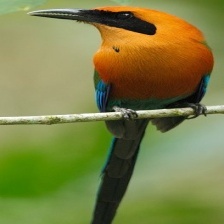
Species: RUFUOS MOTMOT
Scientific name: BARYPHTHENGUS MARTII